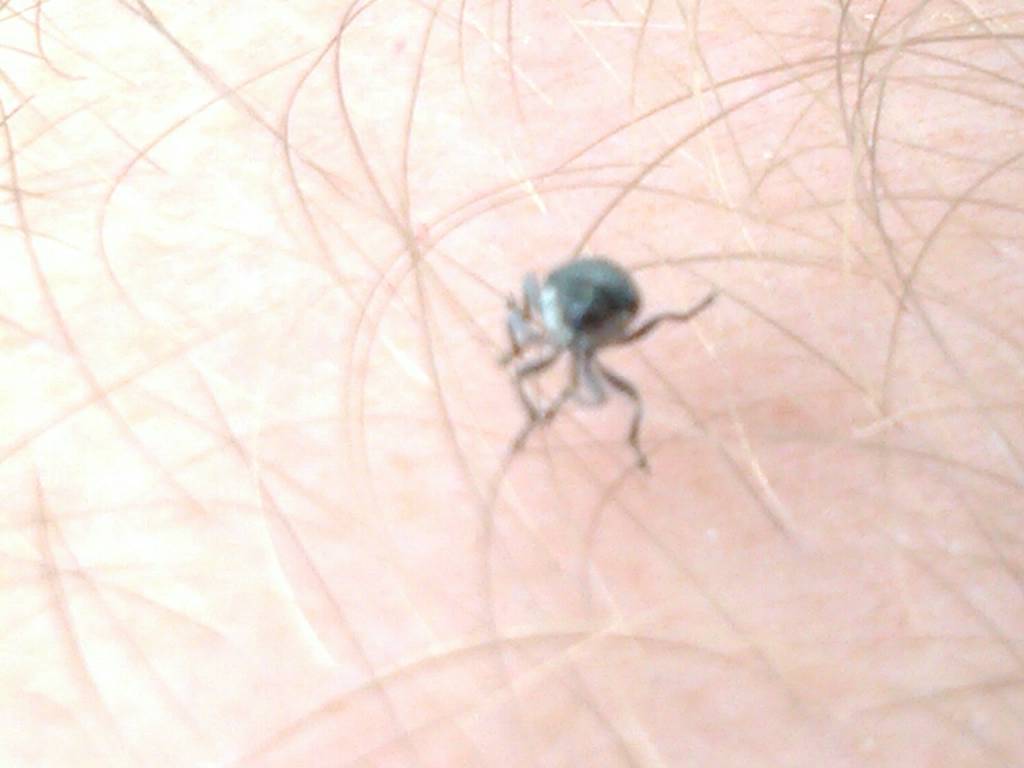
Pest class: Cabbage_seedpod_weevil